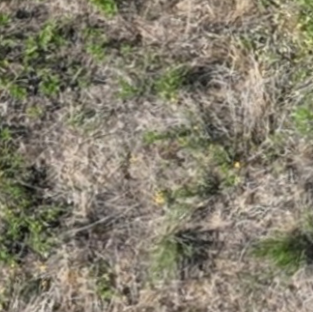
Month: july
Dye color: red
Dye concentration: high